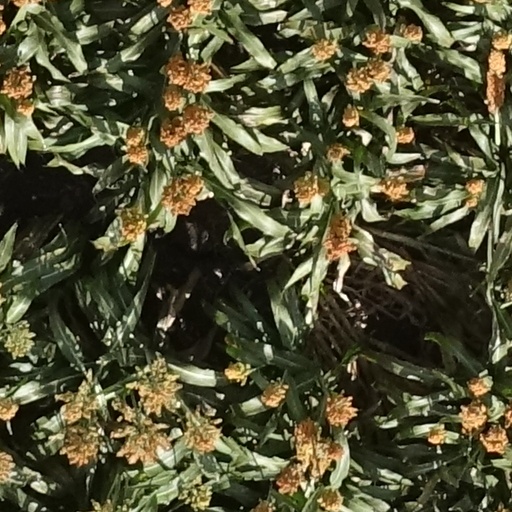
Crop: sorghum